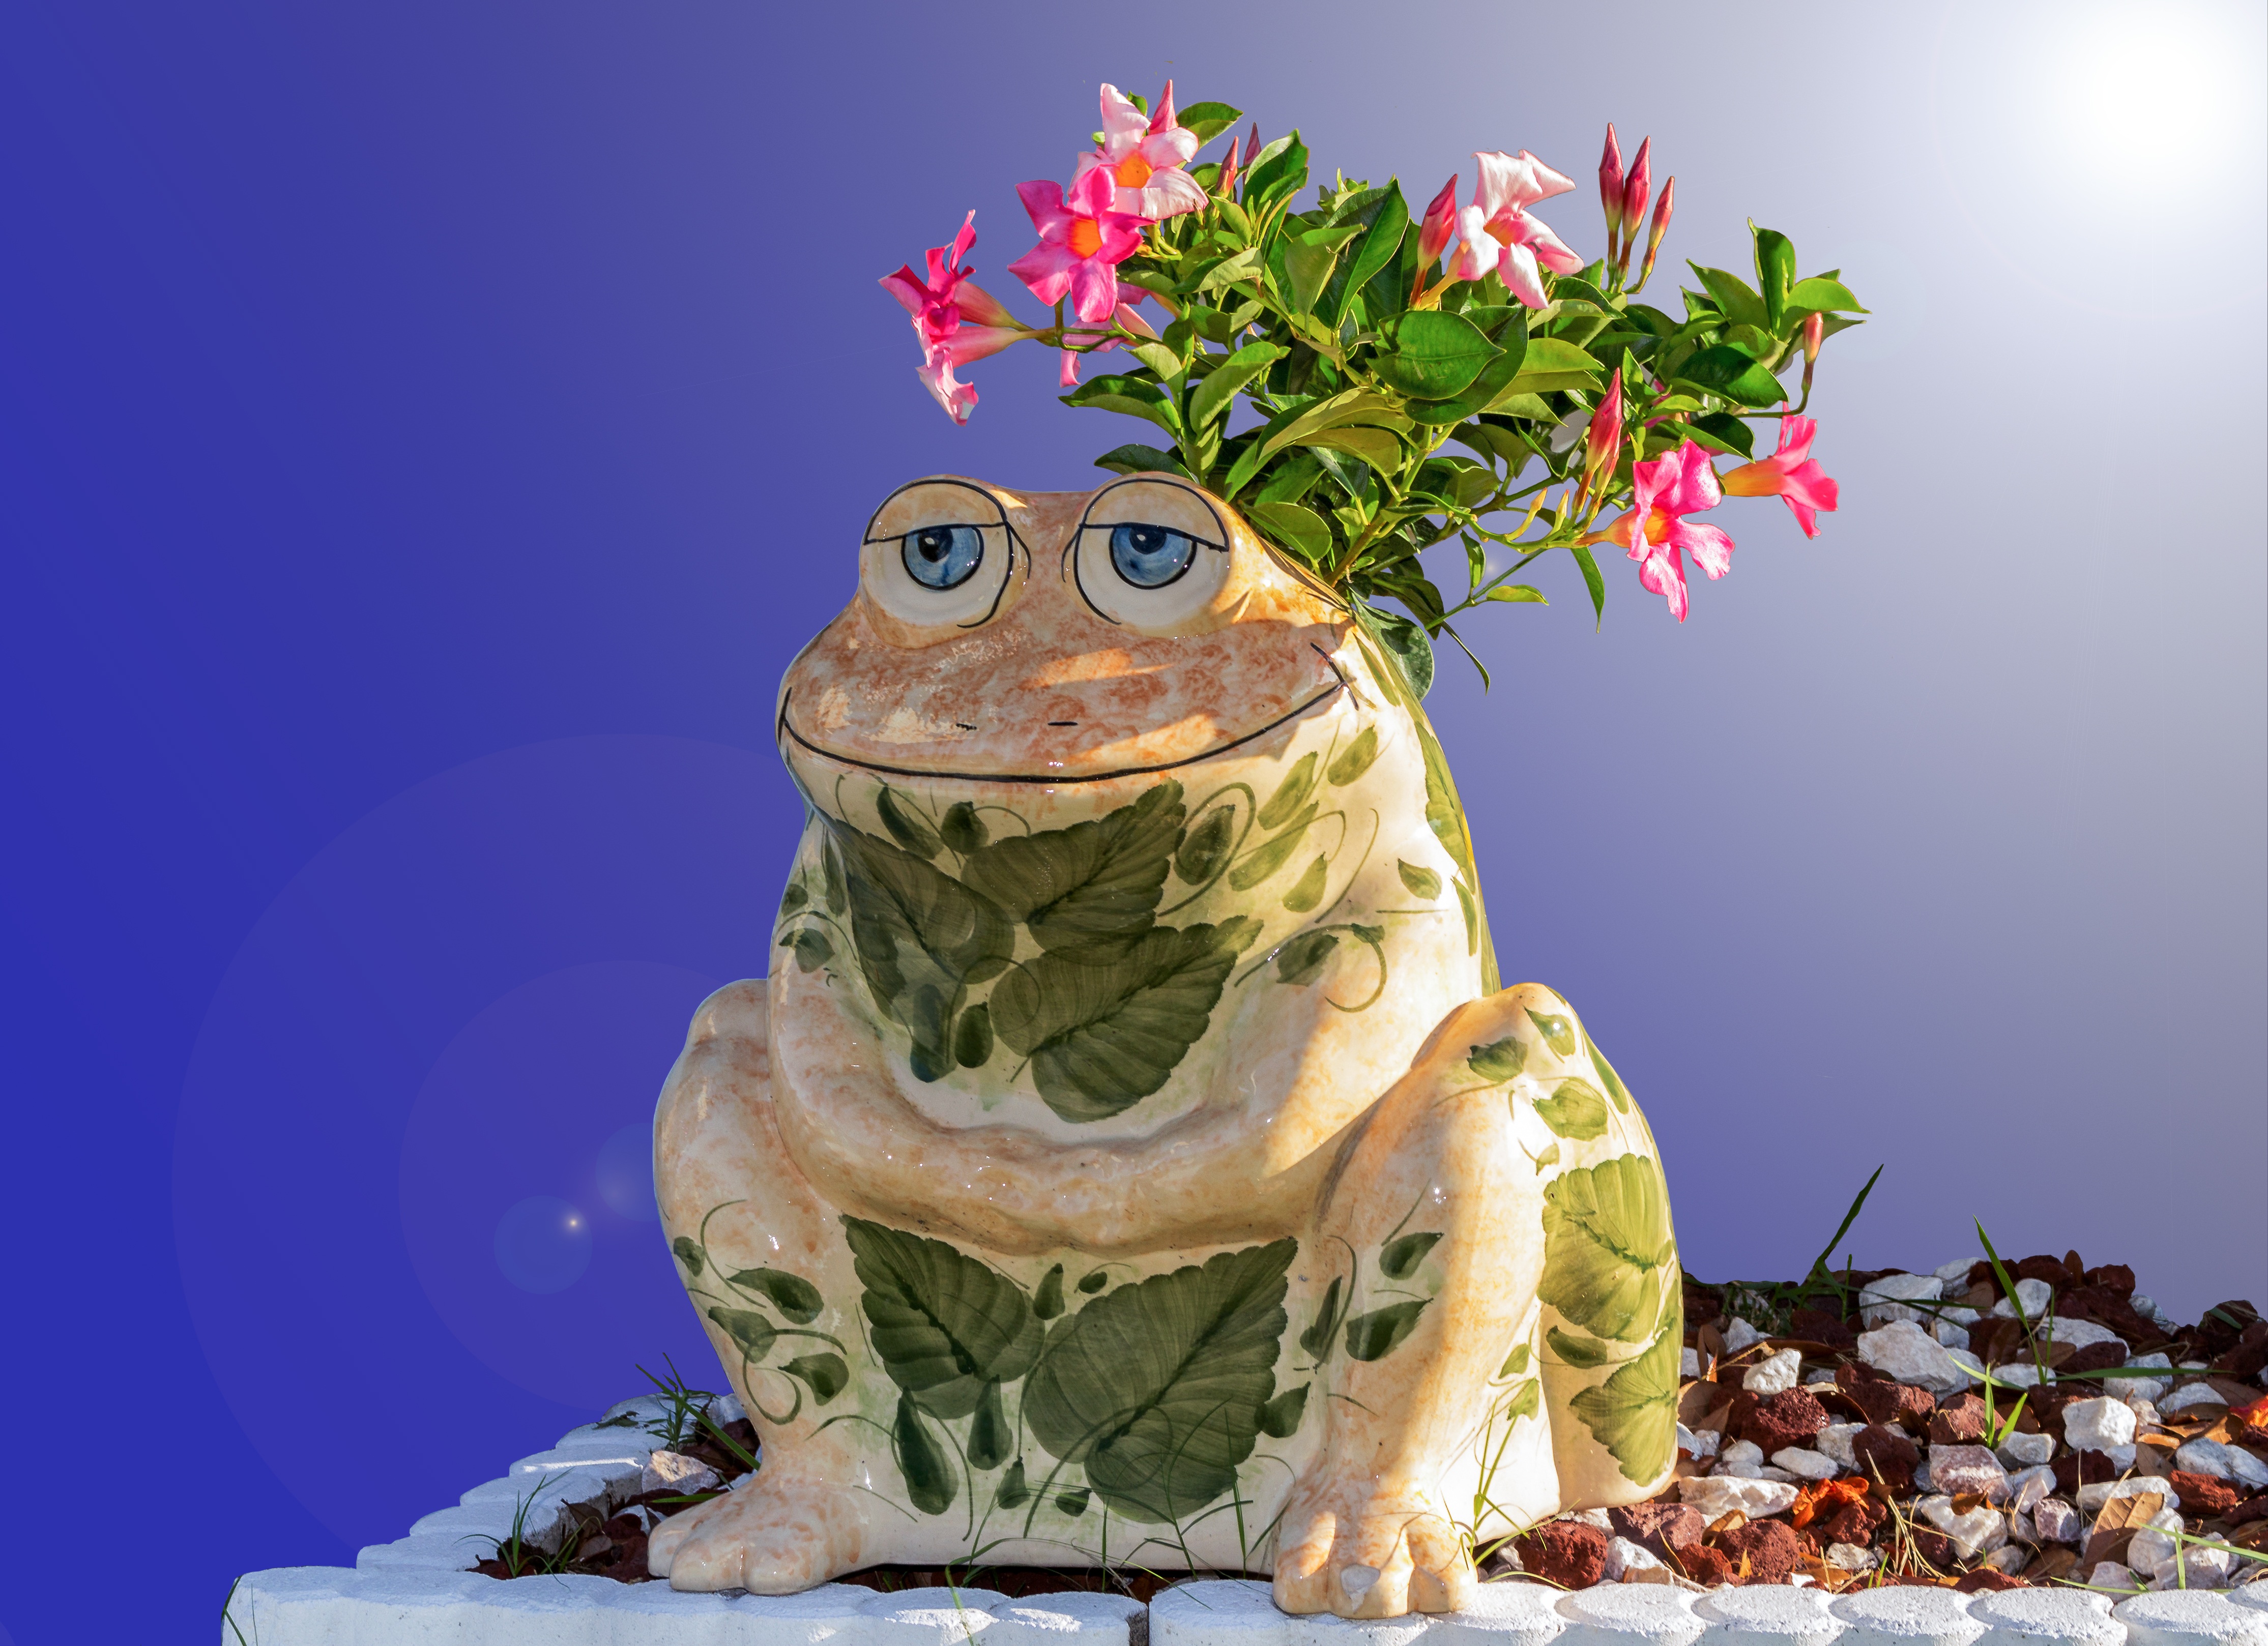
planter, frog, toad, amphibian, garden, flowers, vertebrate, porcelain